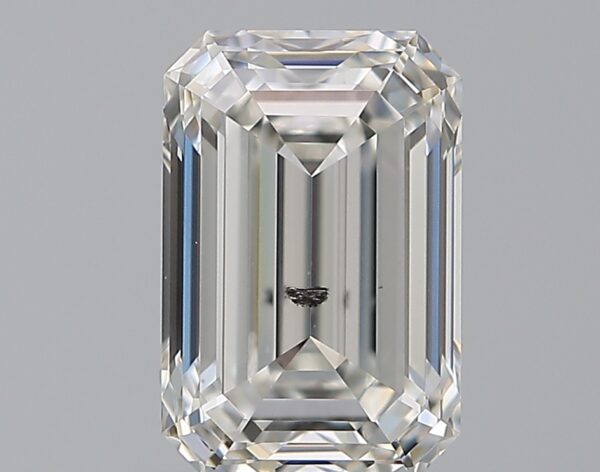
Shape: emerald
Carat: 1
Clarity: SI2
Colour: G
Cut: EX
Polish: EX
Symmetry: VG
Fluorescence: N
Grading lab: GIA
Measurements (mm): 6.91 x 4.58 x 3.13